Mount Brown (philatelist)

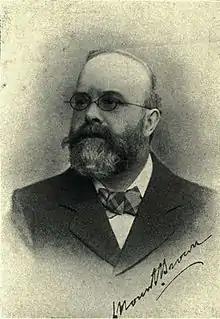
Mount Brown in a signed photograph probably taken before 1900.

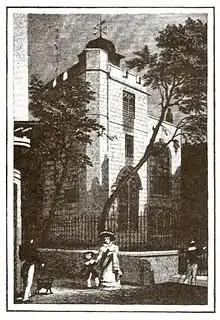
An old engraving of All Hallows Staining and Rectory where Mount Brown and his collaborators used to meet.

Mount Brown (1837-19 September 1919) was an early British philatelist and the compiler of only the second published stamp catalogue in the English language. Brown attended the City of London School and started to collect stamps in around 1860.